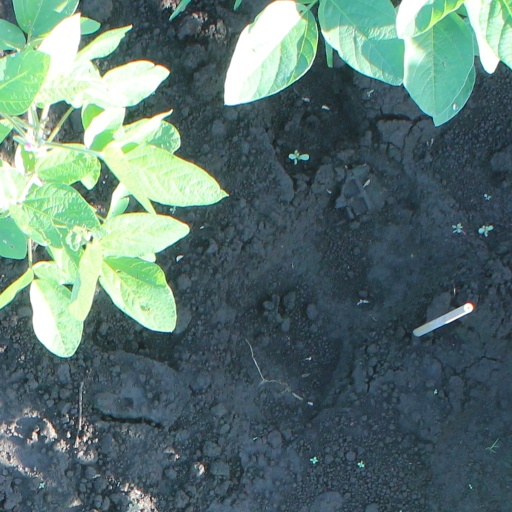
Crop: soybean